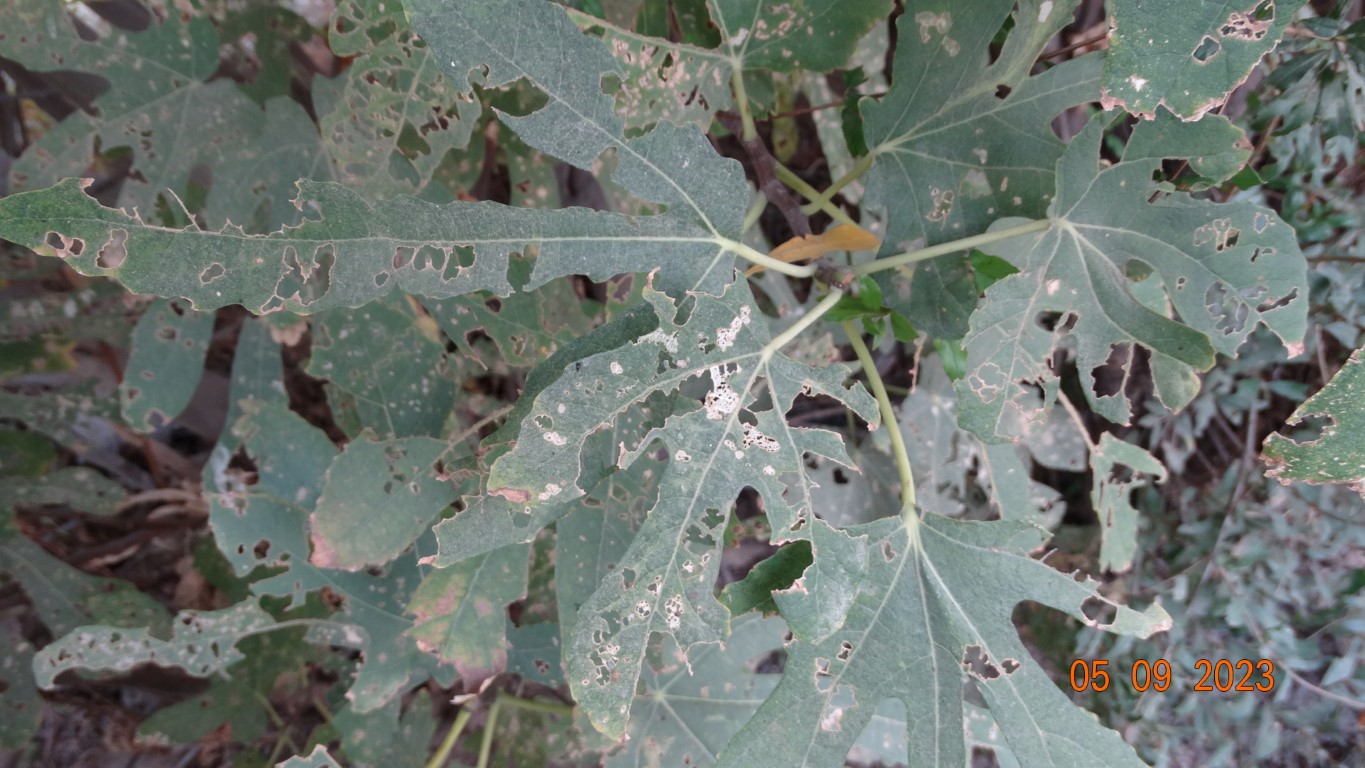
Label: infected